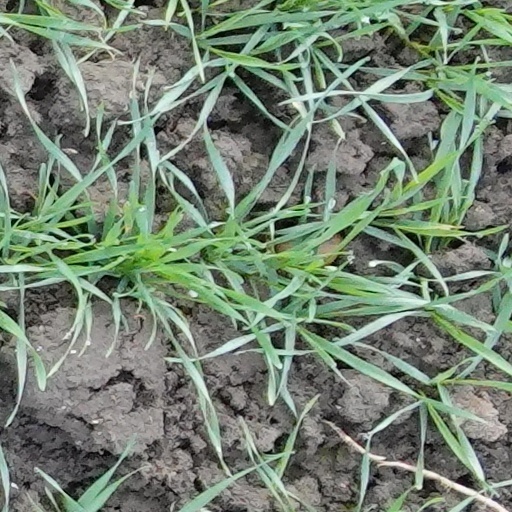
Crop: wheat